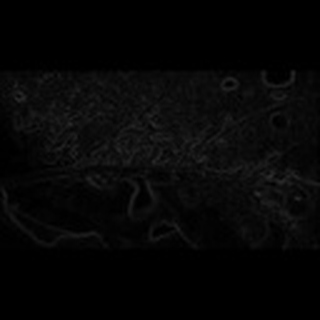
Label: cotton_aphids